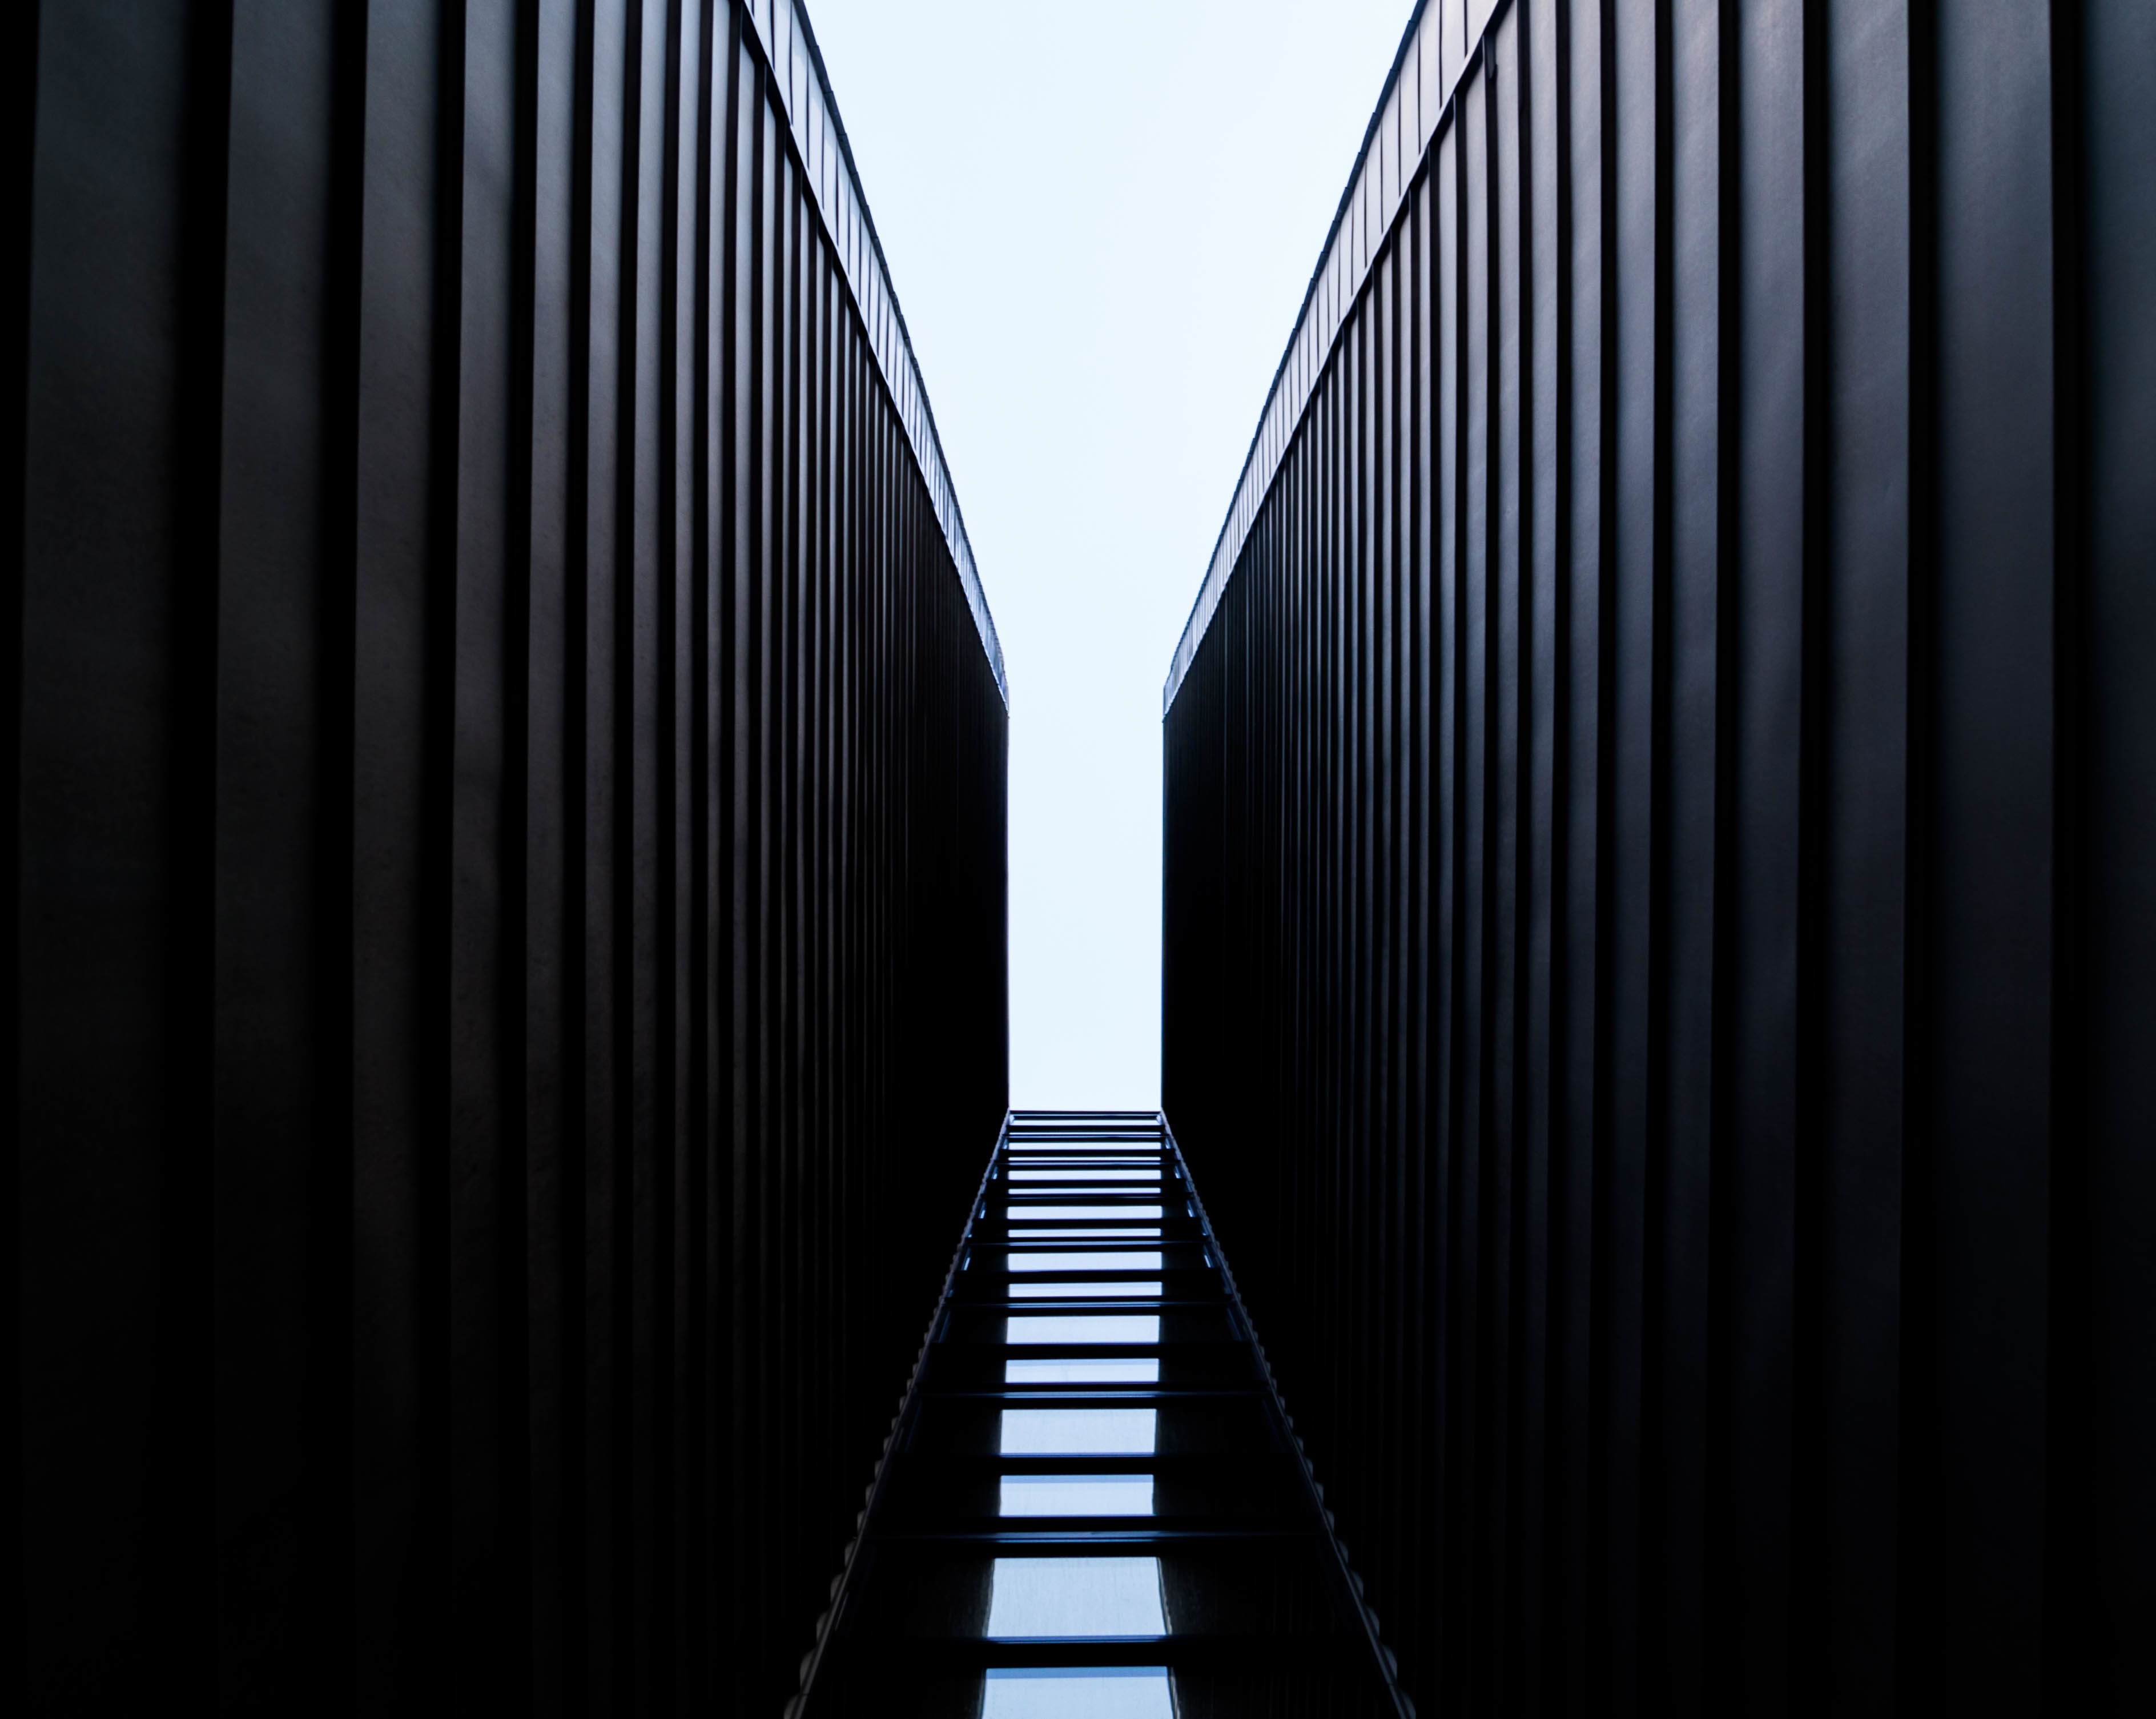
light, black and white, sunlight, skyscraper, line, darkness, black, monochrome, interior design, symmetry, shape, monochrome photography